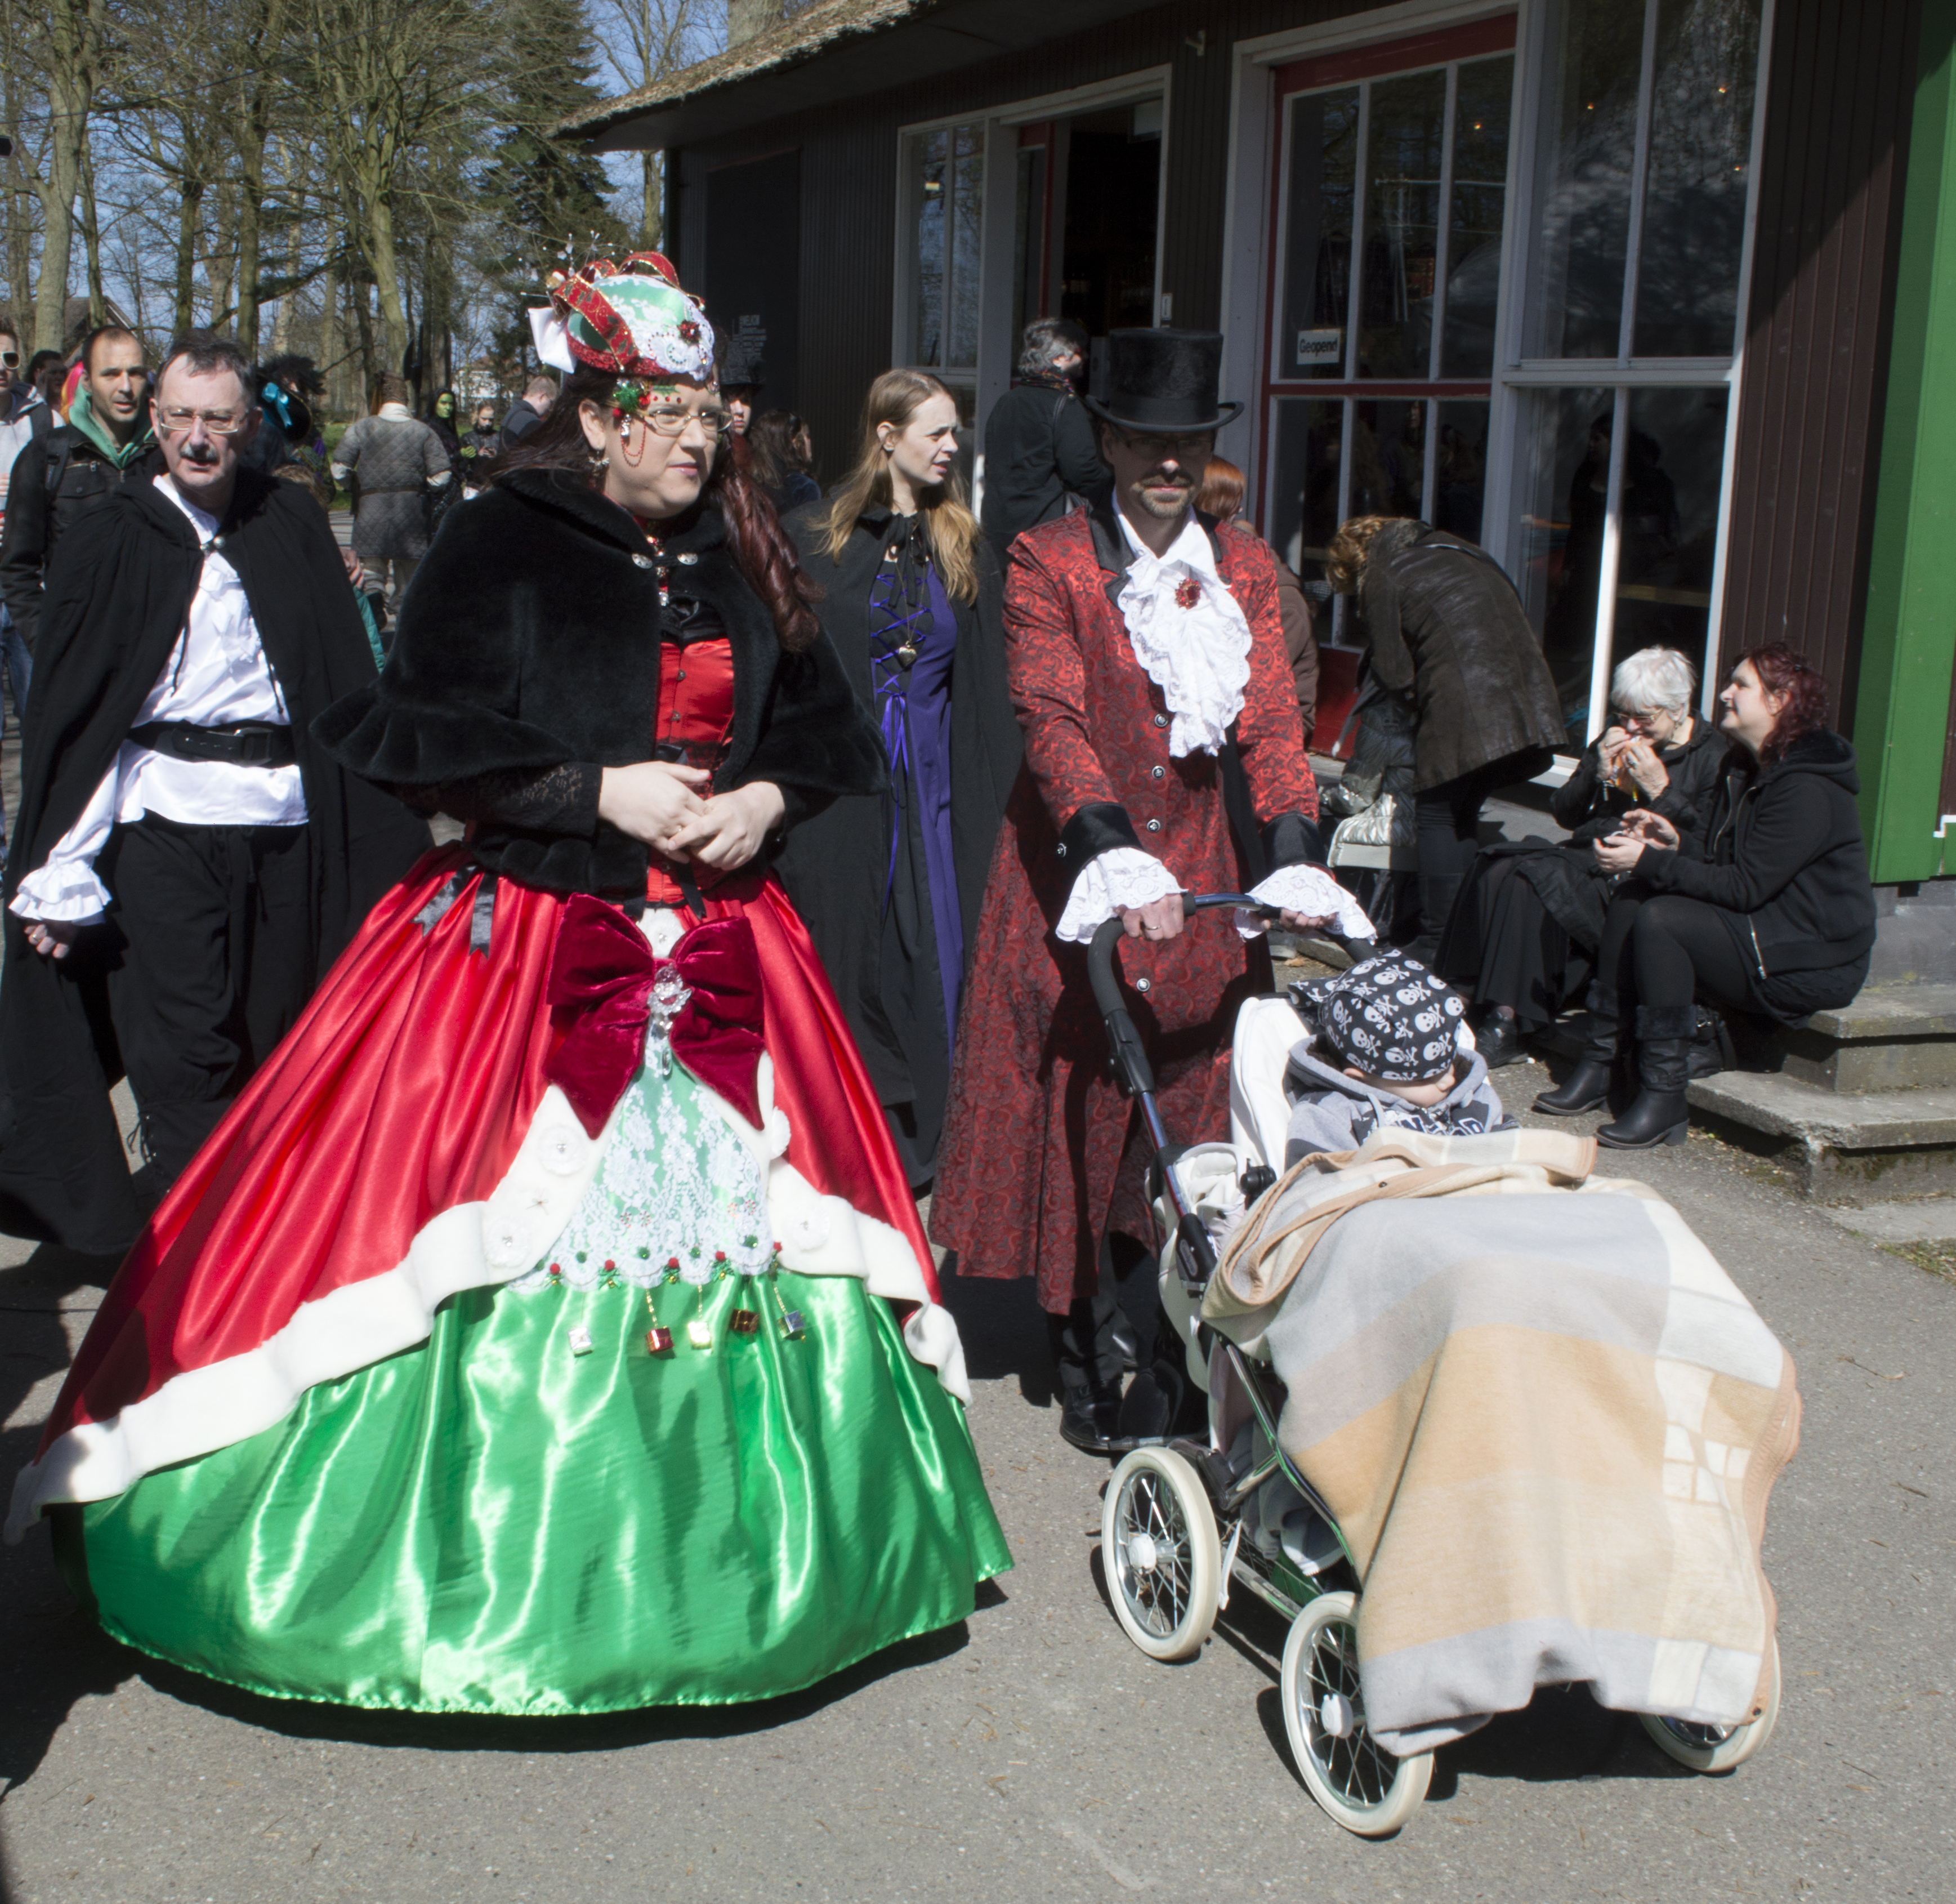
outdoor, people, photography, photo, carnival, nikon, clothing, performance art, holland, festival, nederland, netherlands, 2013, fun, dutch, outdoorphotography, picture, photograph, fotos, foto, fotografie, fantasy, elf, event, tradition, costume, fair, paulvandevelde, pdvandevelde, padagudaloma, dordrecht, nederlandinfotos, evenementenfotografie, pvdvfotografie, pdvandeveldedordrecht, nederlandsefotografie, dutchphotogaraphy, totallydutch, fotografienederland, hollandsefotografie, fotografieholland, haarzuilens, dehaar, elfia, kasteeldehaar, elffantasyfair, elfiahaarzuilens, fantasyevent, elfia2013, wwwelfiacom, dwarveshobbits